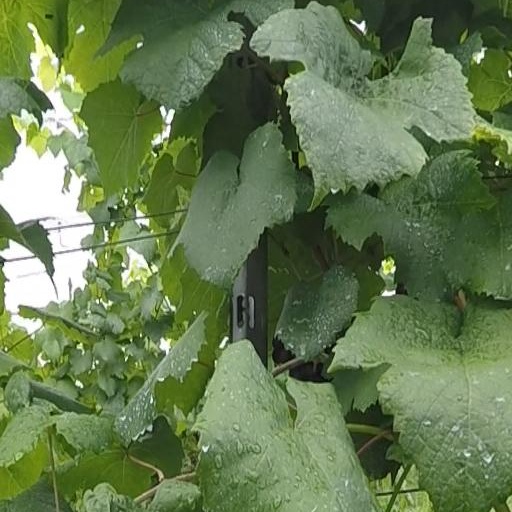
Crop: grape